Robert Wilson (editor)

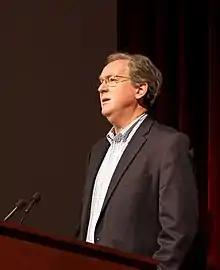
Robert Wilson in 2013

Robert S. Wilson (born 1951) is an American writer and retired magazine editor. From 2004 to 2022 he edited "The American Scholar", the literary journal published by Phi Beta Kappa society. Before that he was editor of the "AARP Bulletin" and "Preservation" magazine and literary editor of "Civilization" magazine. Wilson has also written three biographies set in nineteenth-century America and edited a collection of essays from "Preservation."